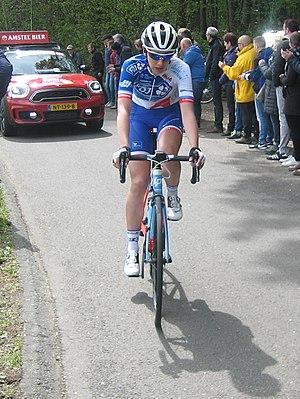
Greta Richioud, née le 11 octobre 1996 à Tournon-sur-Rhône, est une coureuse cycliste française, membre de l'équipe Poitou-Charentes.Futuroscope.86.